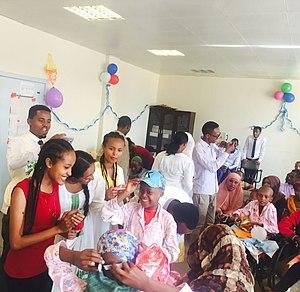
La culture de l'Éthiopie, pays enclavé de la Corne de l'Afrique, désigne d'abord les pratiques culturelles observables de ses 103 000 000 d'habitants.